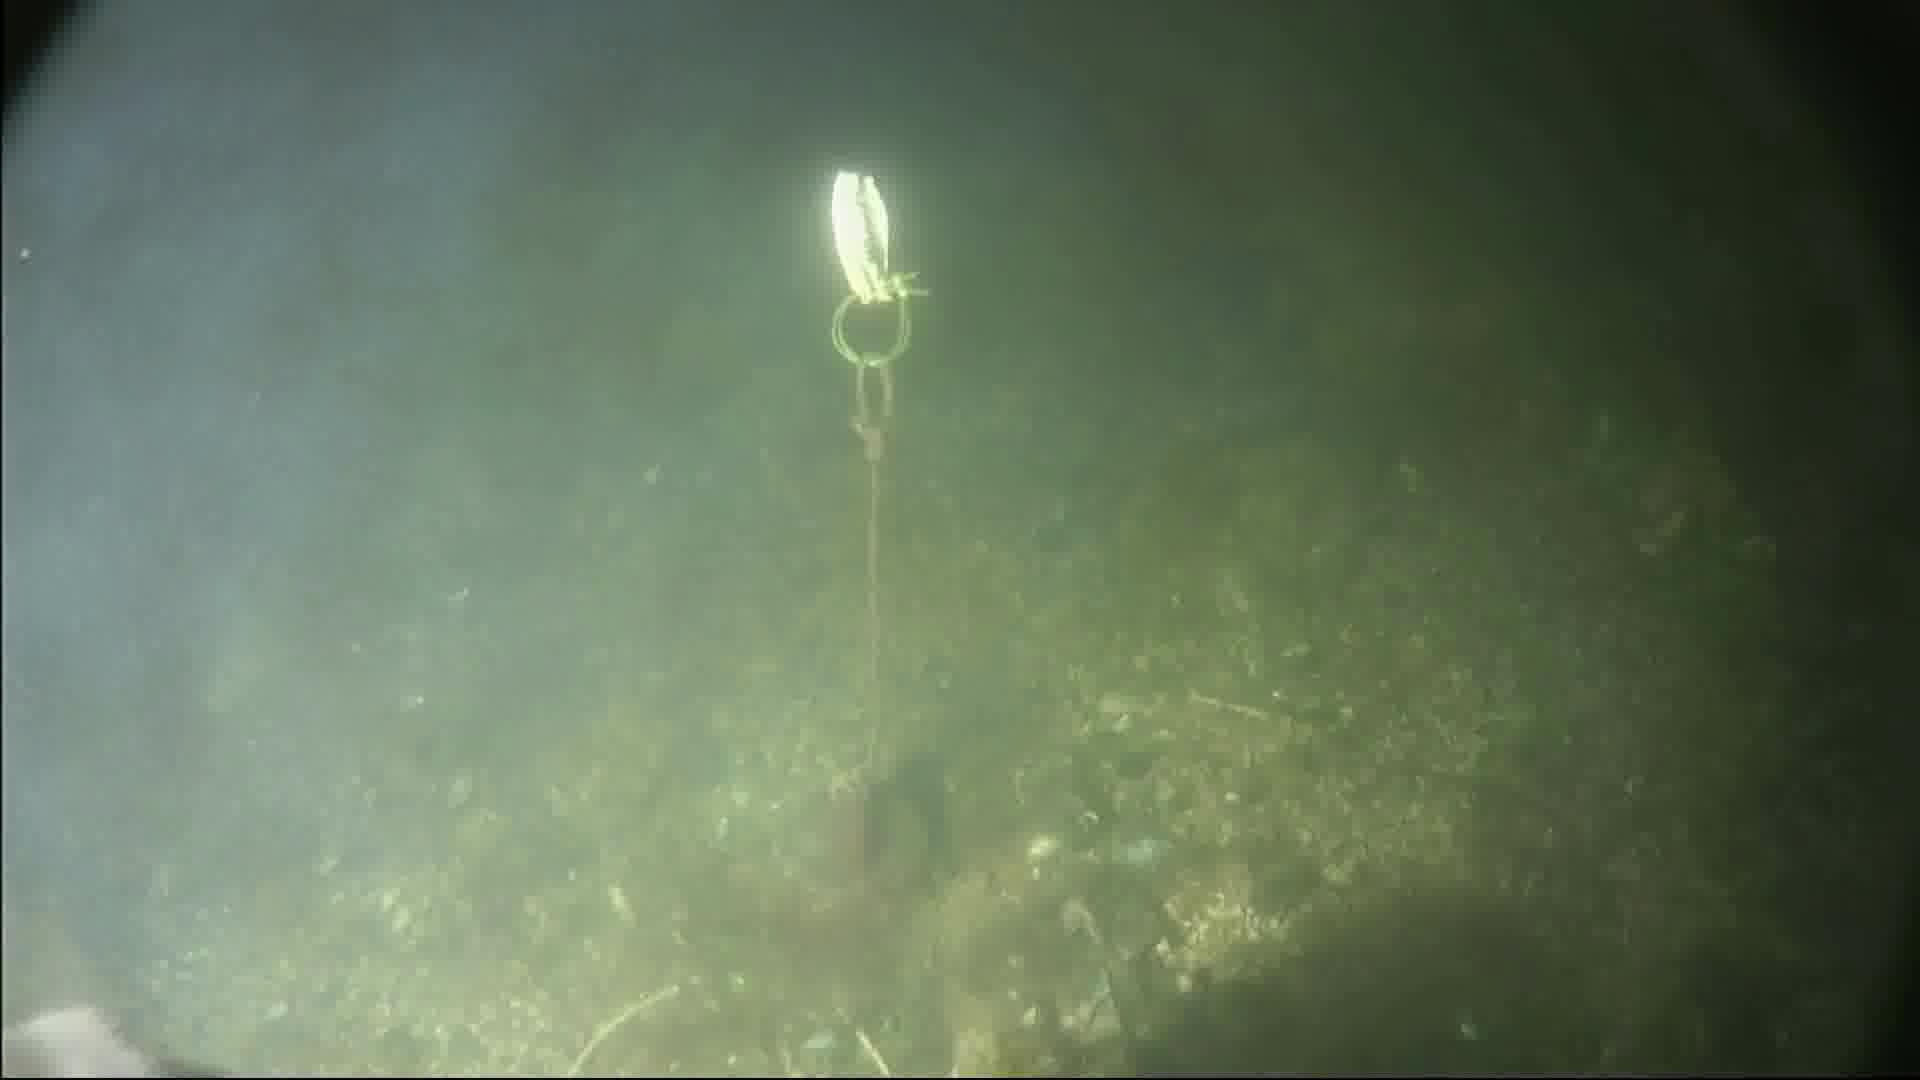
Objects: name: fish
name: crab